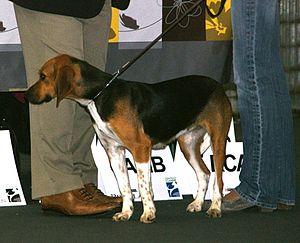
Une femelle Beagle-Harrier à exposition
Le beagle-harrier est une race de chien de chasse d'origine française. C'est un chien courant de taille moyenne et de couleur tricolore. La race est créée au XIXᵉ siècle à partir de croisements entre le beagle et le harrier.